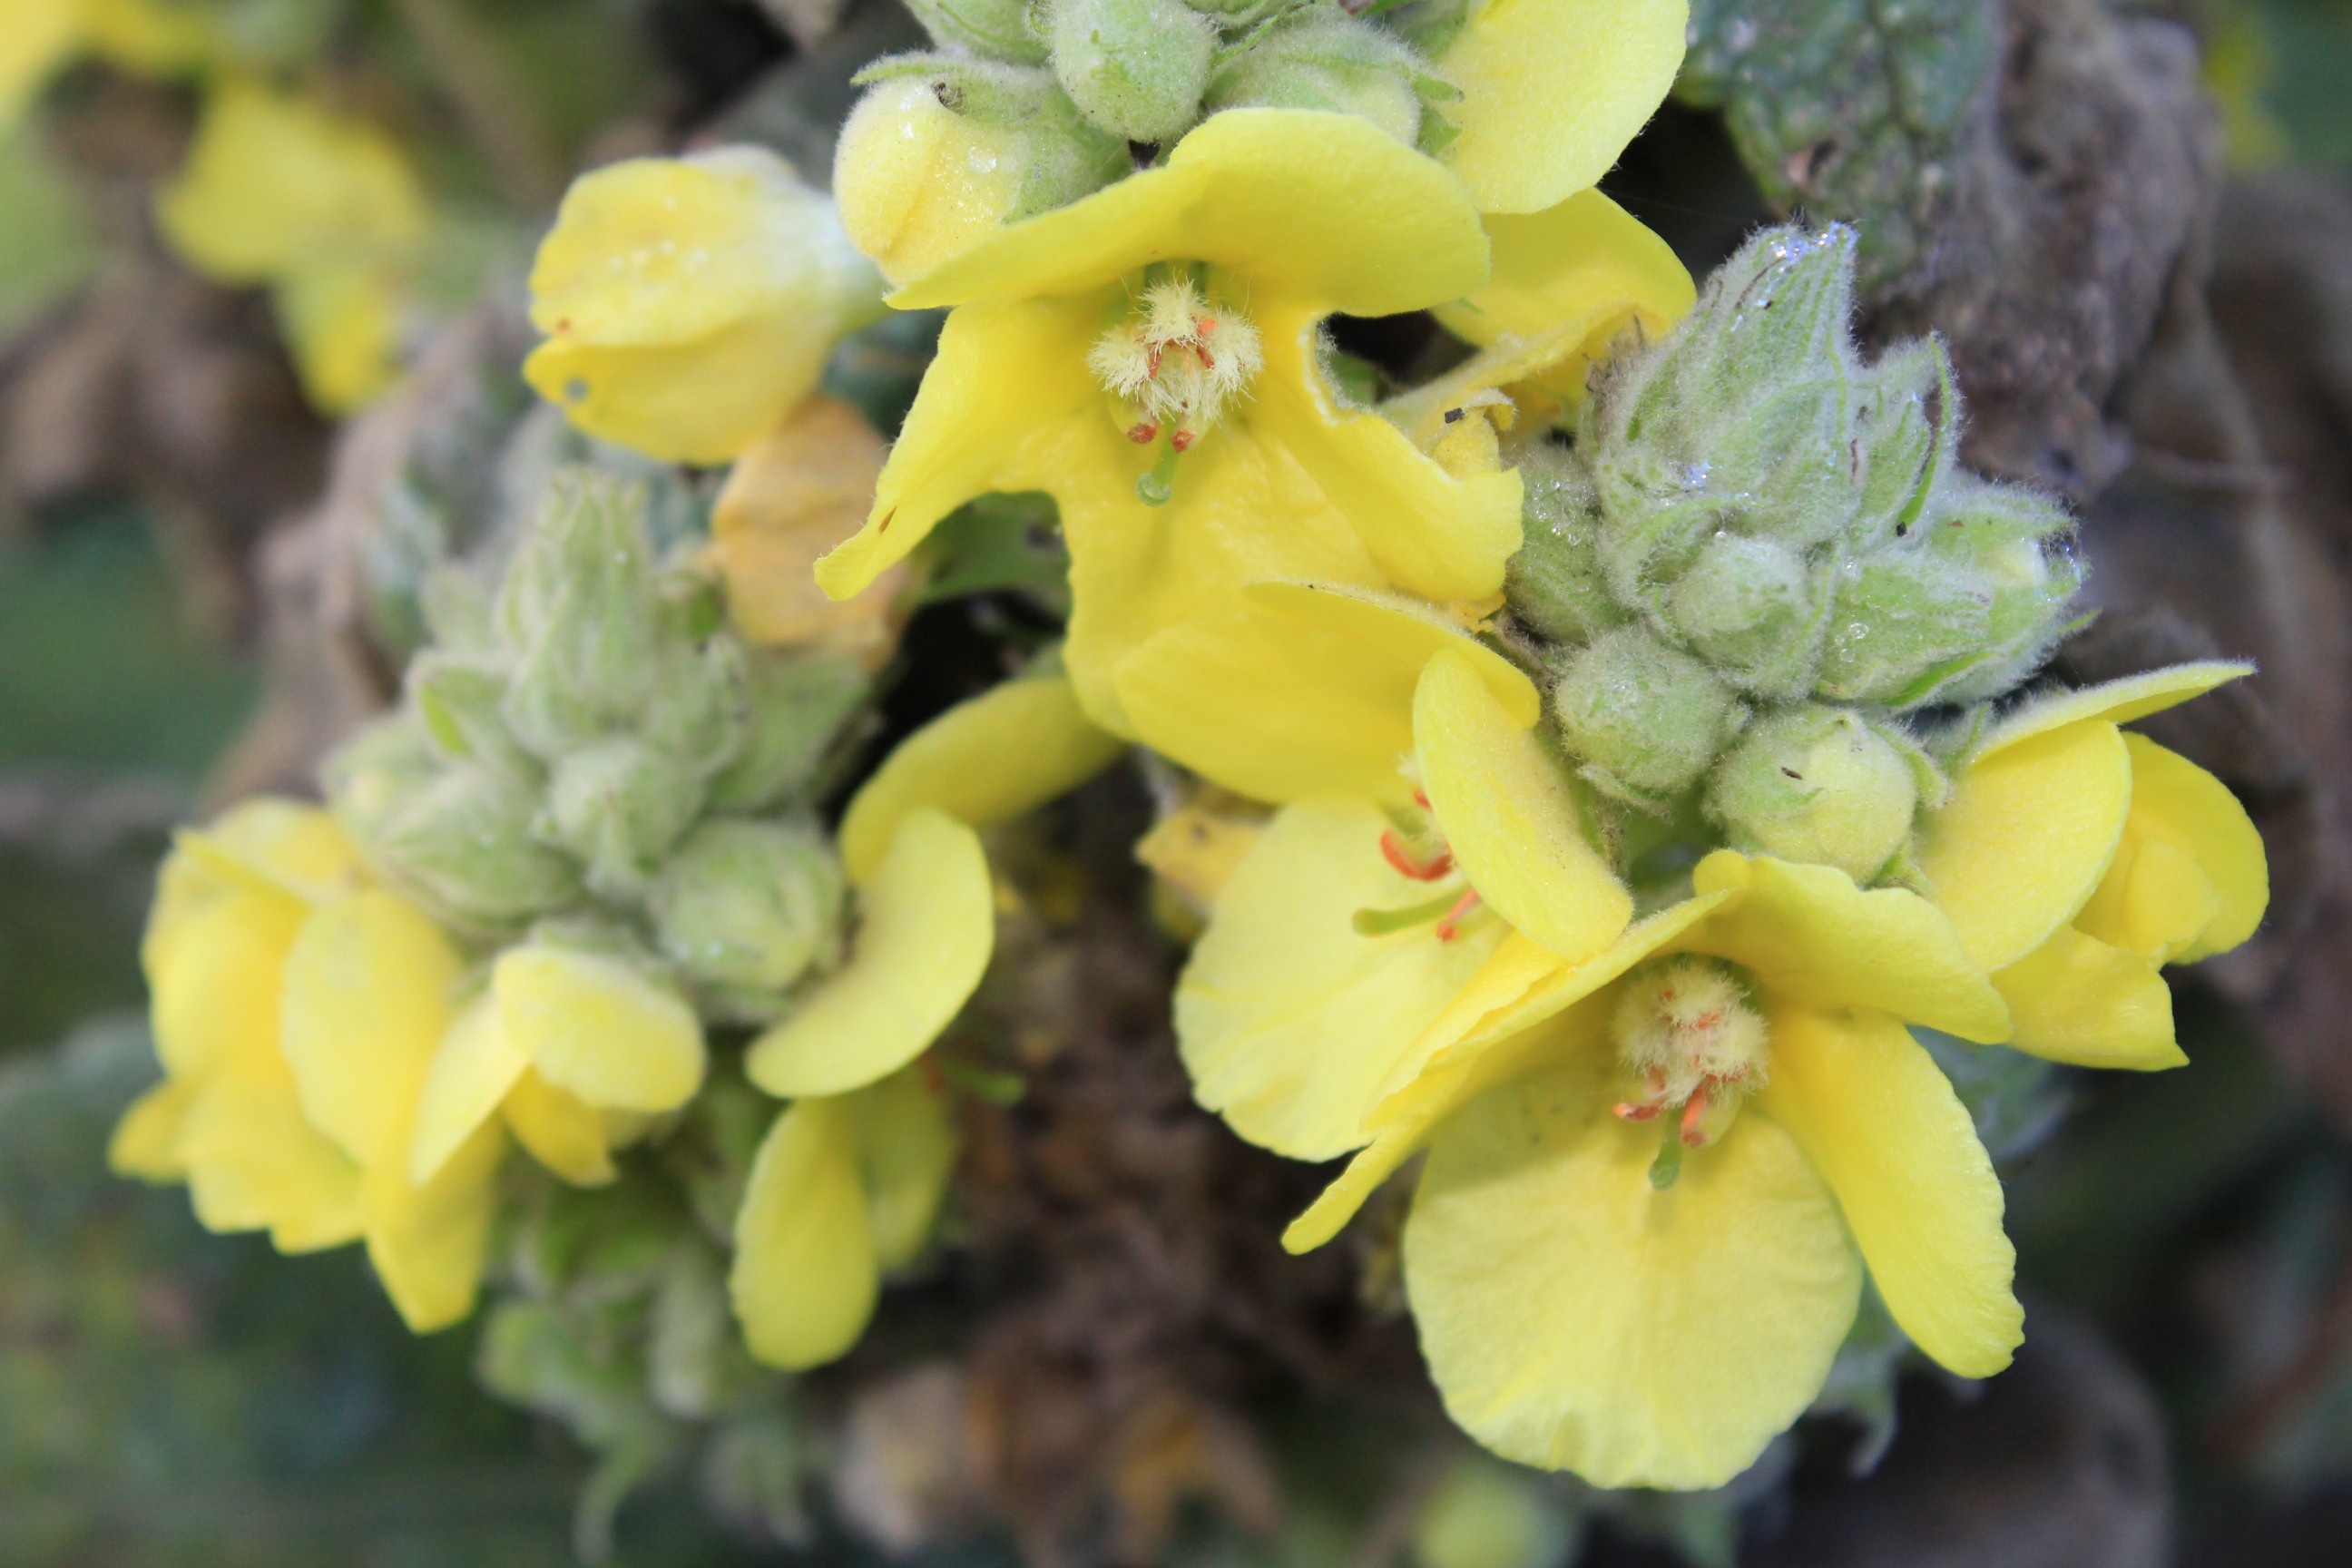
blossom, plant, flower, bloom, produce, botany, yellow, close, flora, orchid, wildflower, shrub, macro photography, flowering plant, flower blossom, mullein, verbascum, dendrobium, land plant